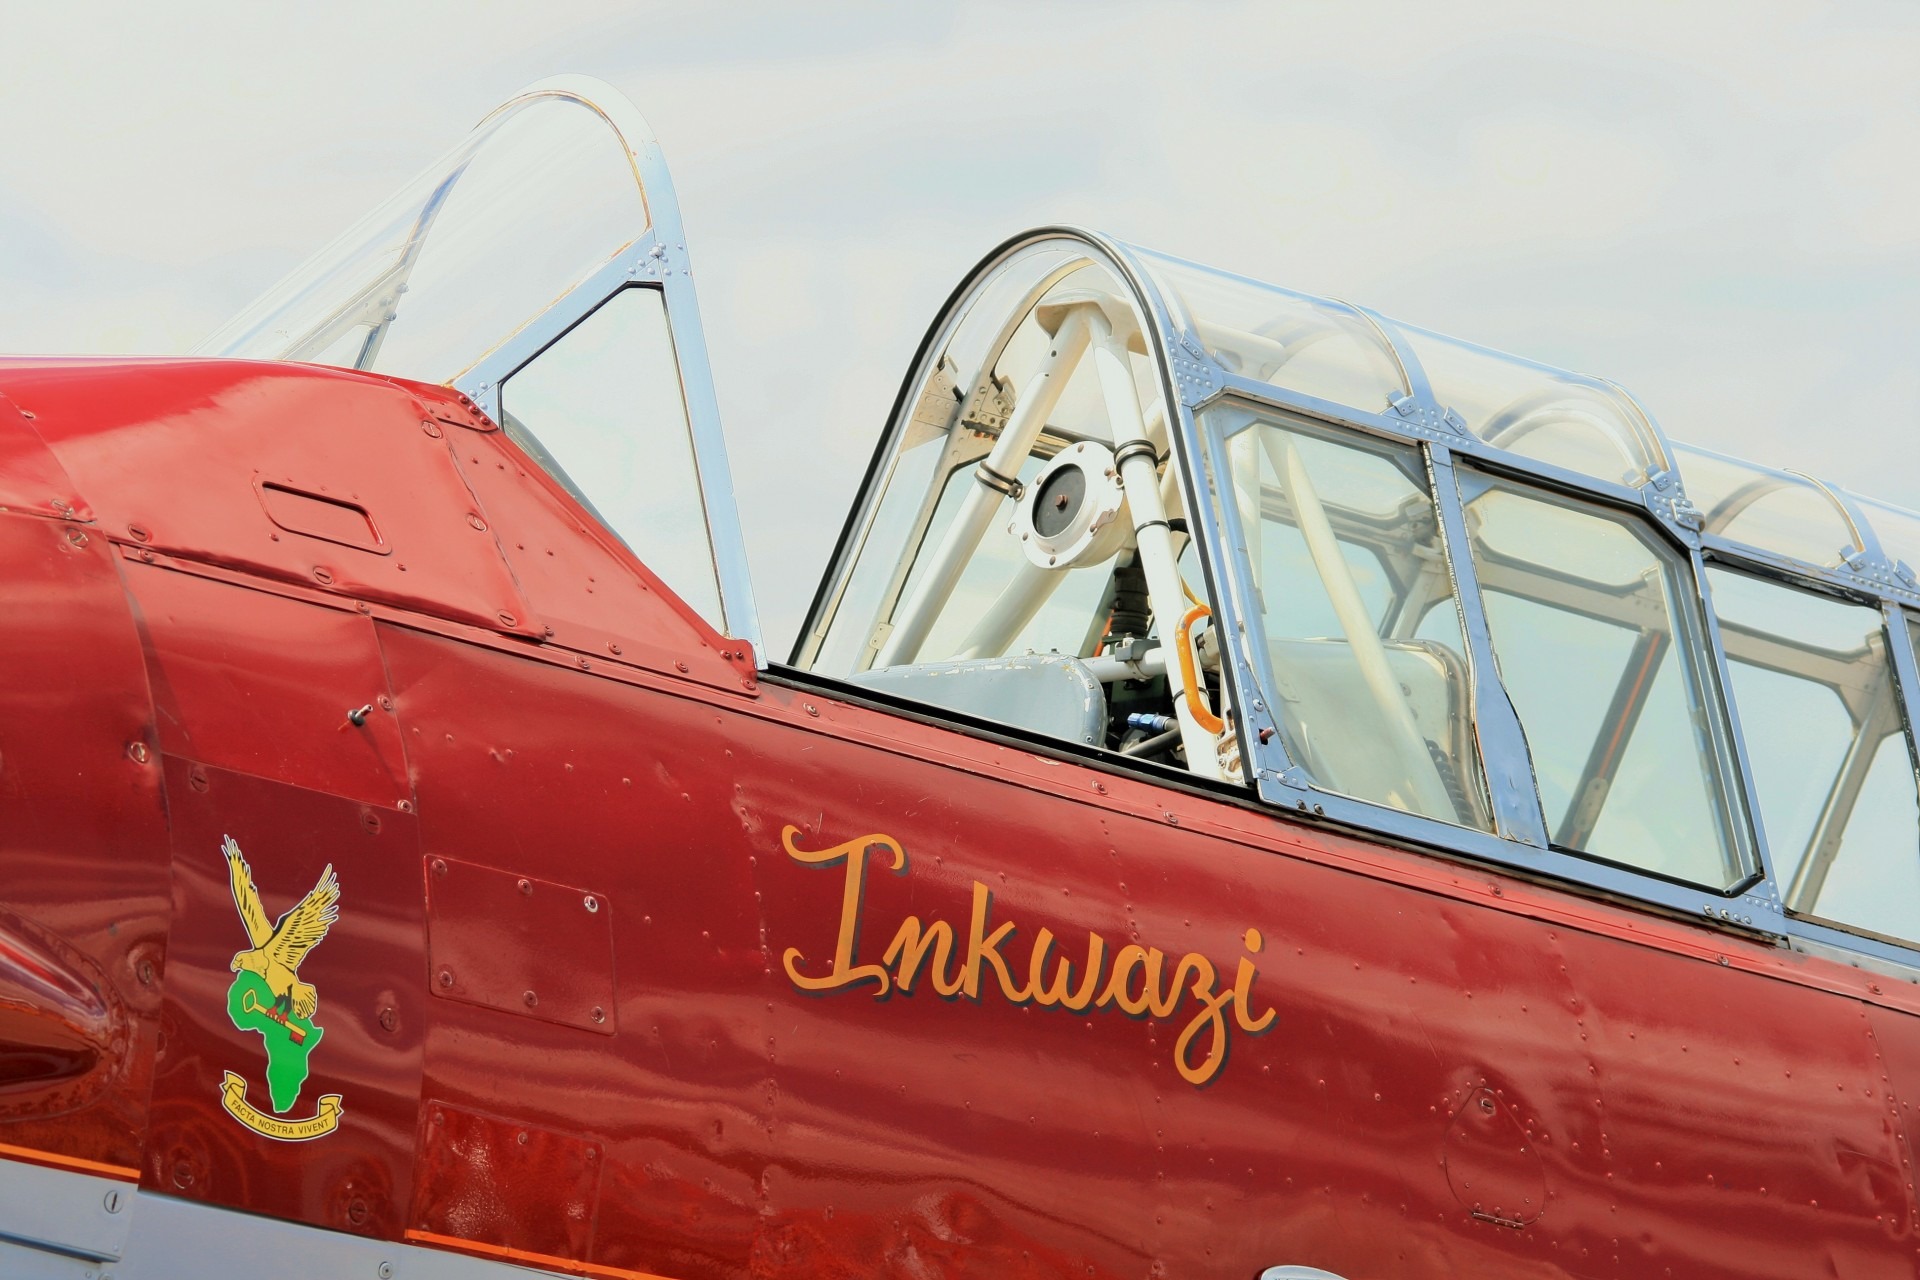
wing, airplane, aircraft, canopy, vehicle, airline, aviation, flight, eagle, heritage, harvard, fighter aircraft, military aircraft, atmosphere of earth, south african air force museum, fixed wing aircraft, inkwazi